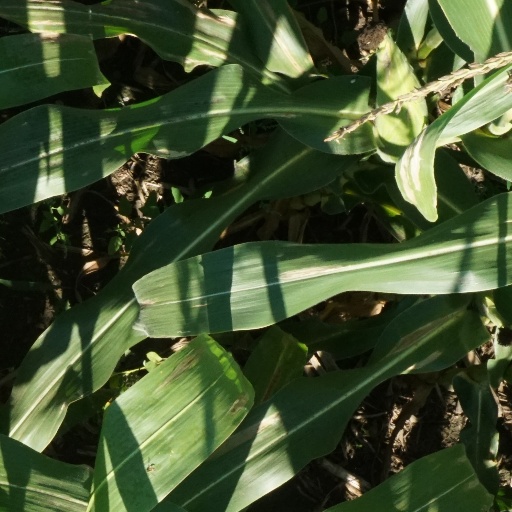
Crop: maize; corn